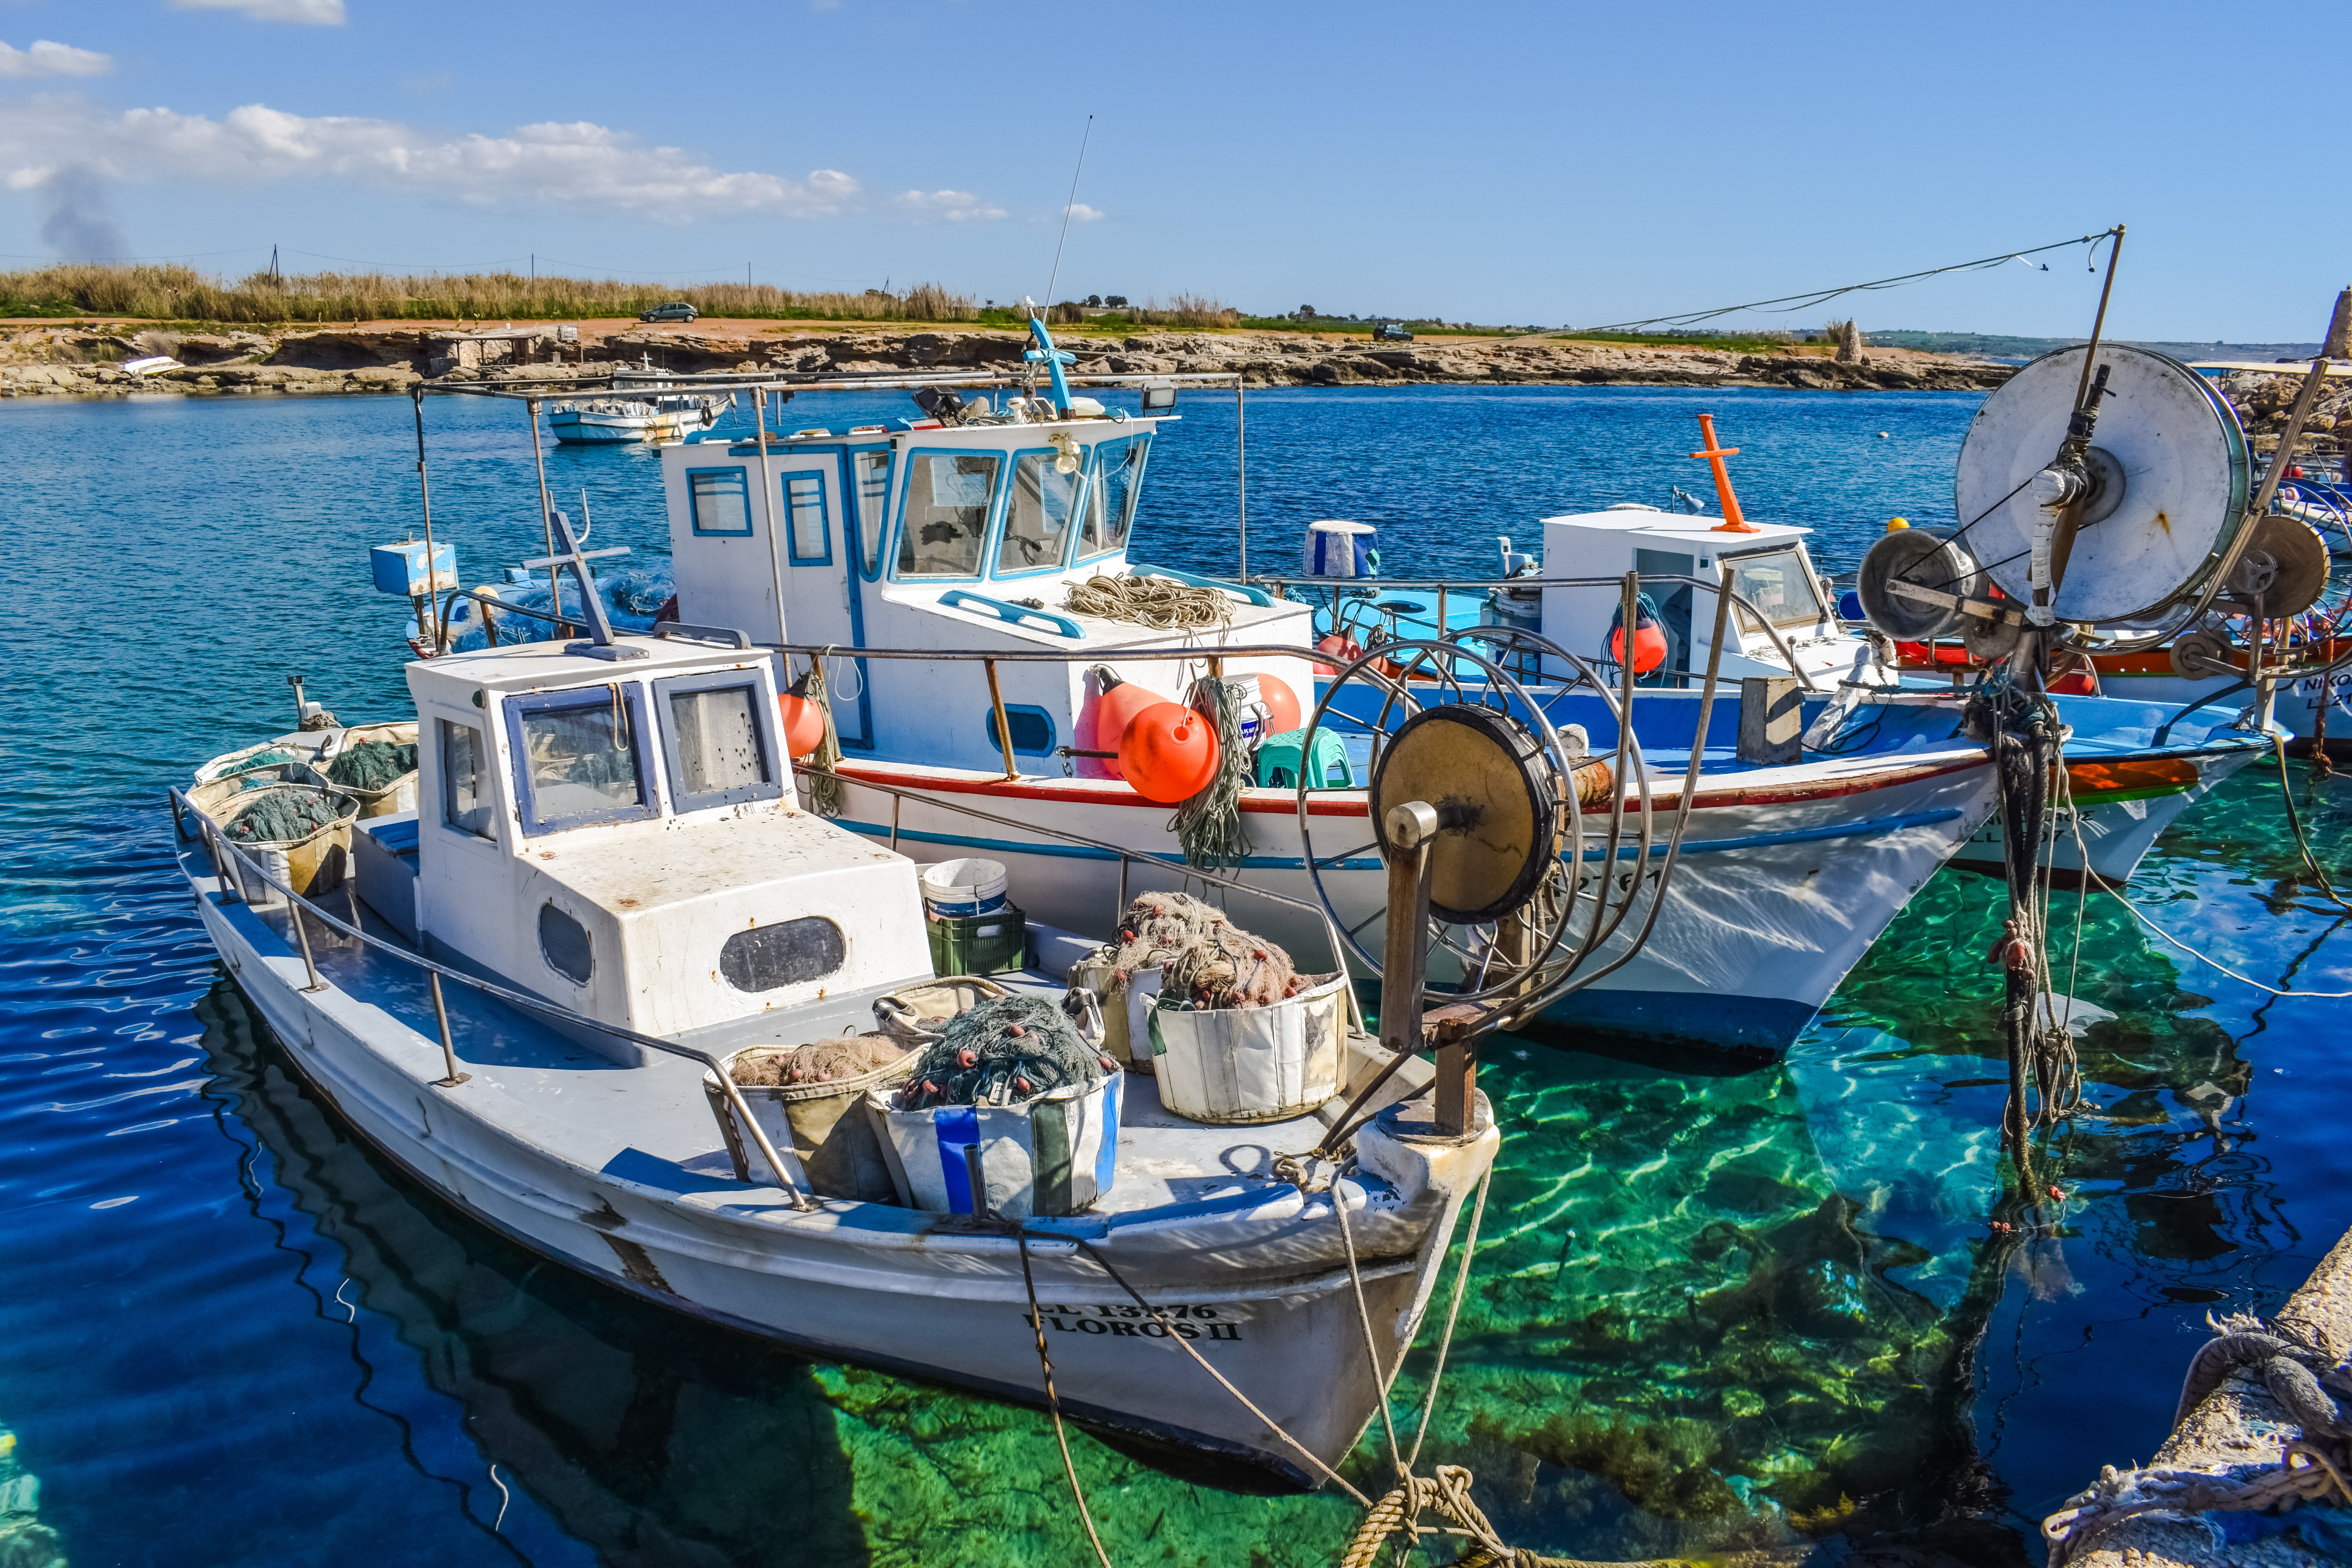
boat, vehicle, sea, fishing vessel, watercraft, bay, boating, harbor, marina, dock, motorboat, skiff